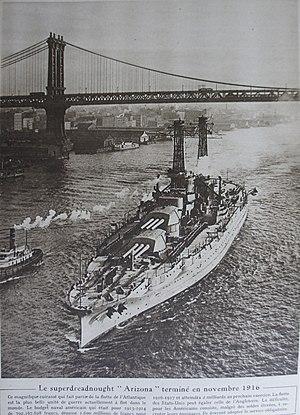
extrait du journal ""le miroir""."
L’USS Arizona (BB-39) était un cuirassé de la Marine américaine, de la classe Pennsylvania, baptisé en l'honneur de l'Arizona, 48ᵉ État de l'Union. Il servit pendant la Première Guerre mondiale mais il est surtout connu pour son bombardement par l'armée japonaise au cours de l'attaque de Pearl Harbor du 7 décembre 1941. L'incendie, qui dura près de trois jours, et le naufrage du navire provoquèrent la mort de 1 177 hommes, soit près de la moitié du total des victimes américaines de l'attaque.